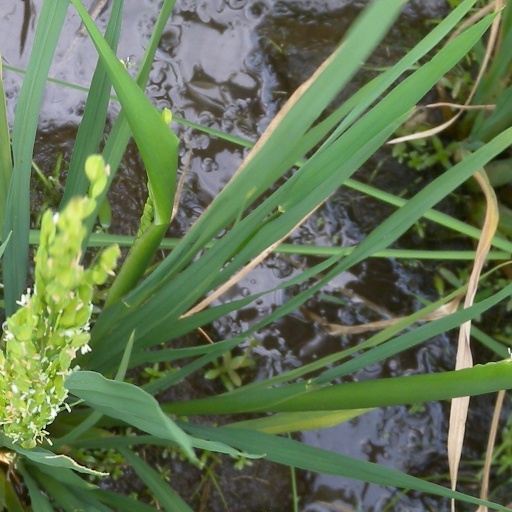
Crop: rice